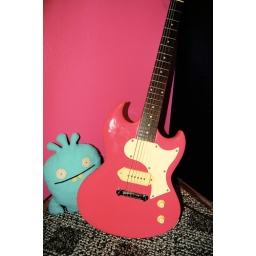
This is Pooky with my pink guitar in my room... Hahahaha. You know you love it.